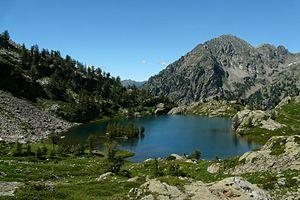
Lac de Trécolpas et mont Pélago (2768 m), parc du Mercantour, Alpes-Maritimes, France
Le parc national du Mercantour est un des dix parcs nationaux de France. Il est situé sur les départements des Alpes-Maritimes et des Alpes-de-Haute-Provence.
Une réserve intégrale est un type d'espace naturel, parfois protégé, défini par l'Union internationale pour la conservation de la nature comme une zone à un haut niveau de naturalité, où l'influence humaine est minime. Dans certains pays, cette naturalité est garantie par la loi, avec l’interdiction du développement des activités humaines.